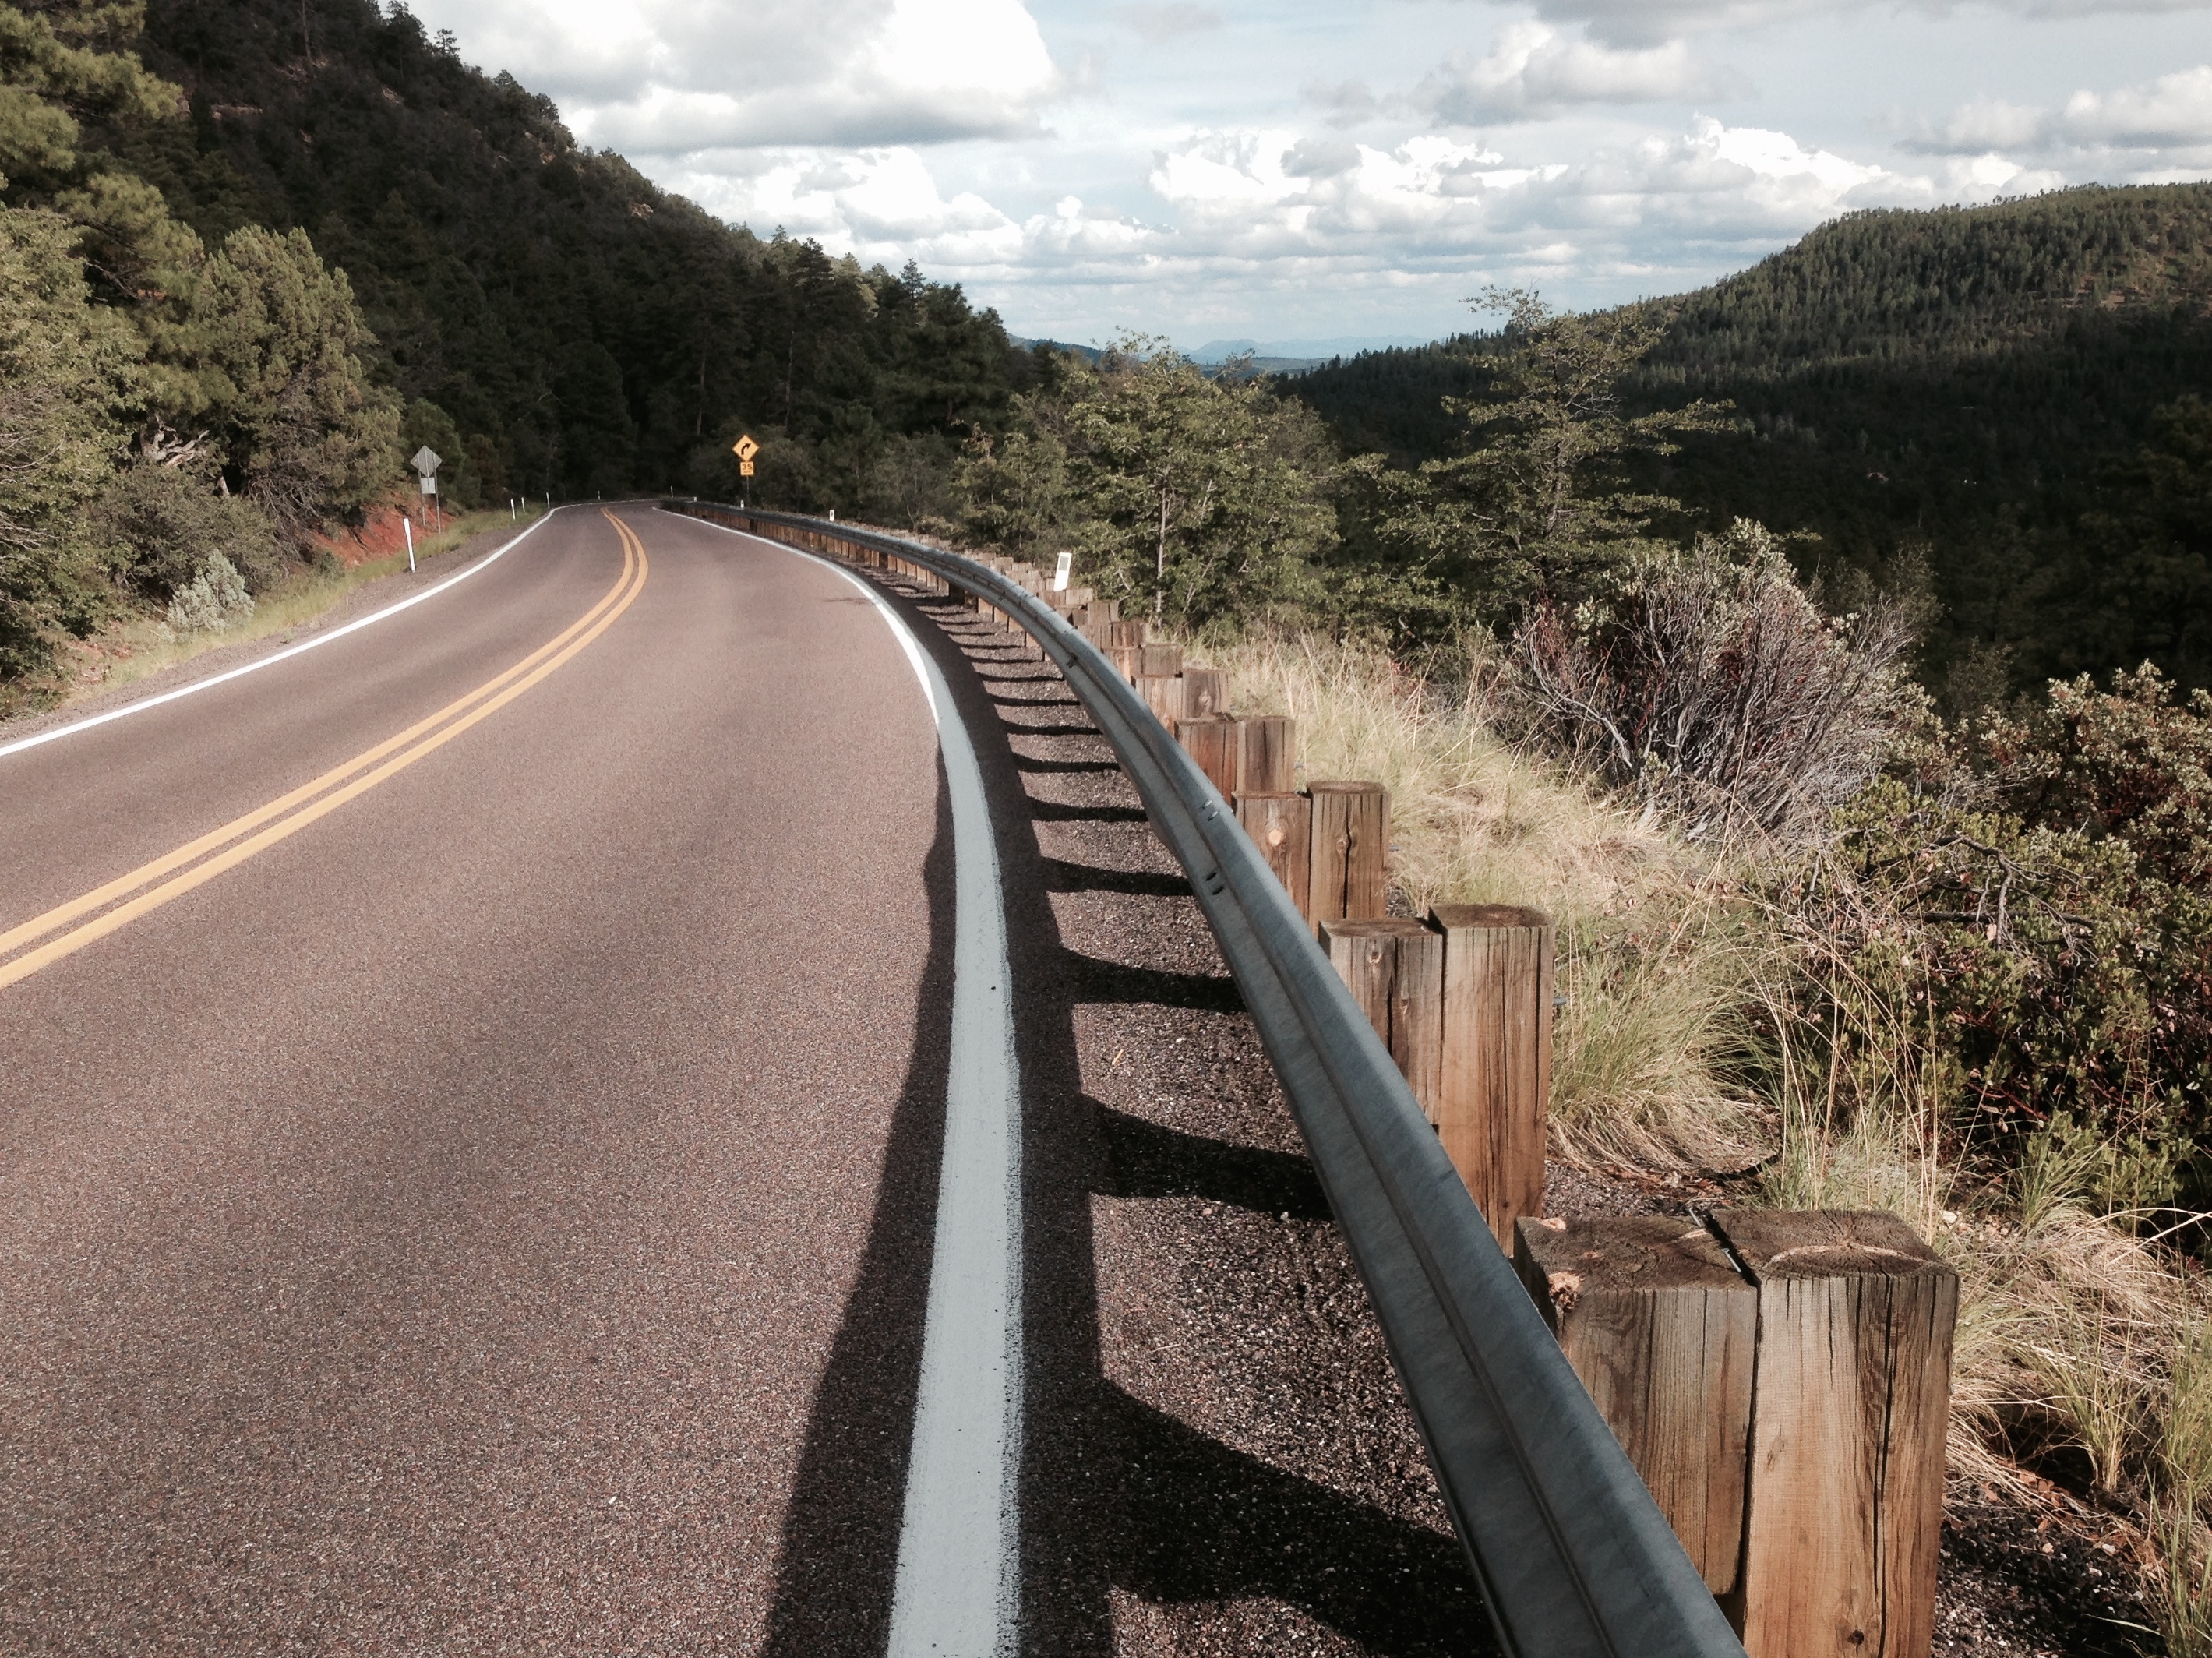
track, road, highway, transport, vehicle, lane, infrastructure, mountain pass, nonbuilding structure